Al-Bahah Province

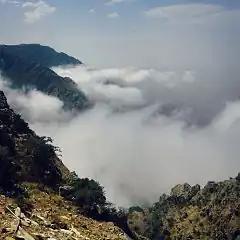
Clouds next to the Sarat Mountains

The tribal system was the dominant form of governance in the province and served as the main authority. The Zahran tribe had a single paramount sheikh representing all its clans, as did the Ghamid tribe. It is noteworthy that both tribes were involved in battles against the Ottomans, as documented by numerous historical sources and even Ottoman manuscripts. Additionally, the province had many supporters of the religious reform movement led by Muhammad ibn Abd al-Wahhab, and it backed the First Saudi State from its early days.